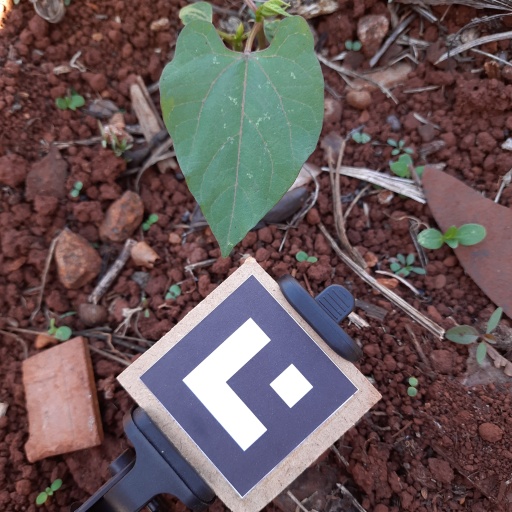
Observations: flat surface, no eating holes, under shade